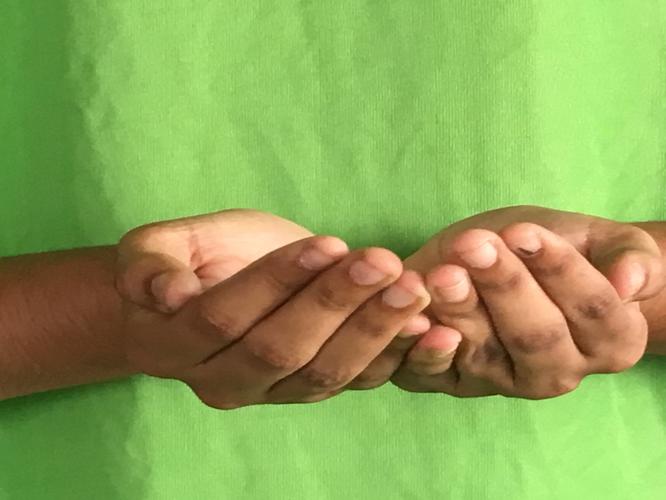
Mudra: Pushpaputa
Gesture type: double_hand